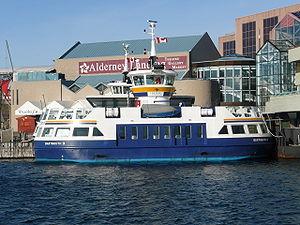
Un véhicule amphidrome a la particularité de pouvoir se déplacer indifféremment en avant et en arrière de la même manière.
Dartmouth est une ancienne ville de Nouvelle-Écosse fondée en 1750 et qui doit son nom au comte de Dartmouth. Elle est incorporée le 1ᵉʳ janvier 1961 et est dissoute le 1ᵉʳ avril 1996 pour être intégrée à la municipalité régionale d'Halifax.